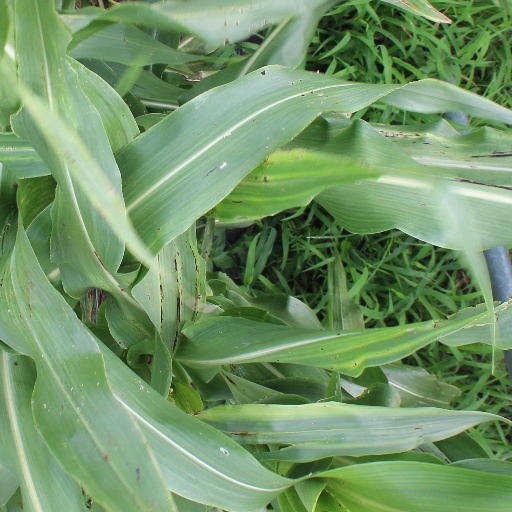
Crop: sorghum